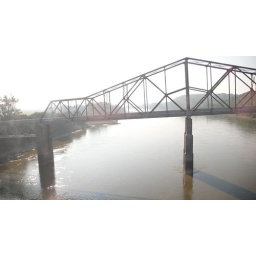
A bridge over a river